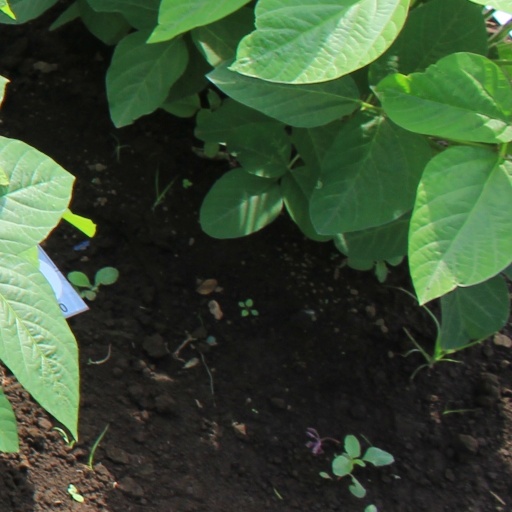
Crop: soybean